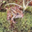
Label: frog